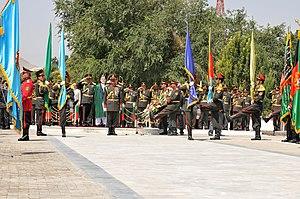
L’Armée nationale afghane est la dénomination des troupes terrestres des forces armées afghanes créée pendant la guerre d'Afghanistan à partir de 2002 avec l'aide de l'OTAN.